Sigma (Mega Man X)

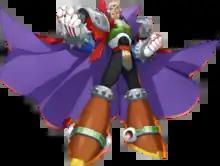
Sigma as he appears in "Mega Man X Dive"

is a fictional character and the main antagonist of the "Mega Man X" video game series. Created by Dr. Cain, Sigma was considered the finest of the Reploids and was the first leader of the Maverick Hunters, peacekeeping androids who defend humans against their renegade counterparts. Although he was once respectable, Sigma unexpectedly goes berserk during "Mega Man X" and rebels against humankind after coming into contact with the Maverick Virus. He defects to the Mavericks and assumes the role of their leader. Due to the virus integrated into his circuits, he can survive seemingly anything, and constantly returns to menace the world.